Cowper Phipps Coles

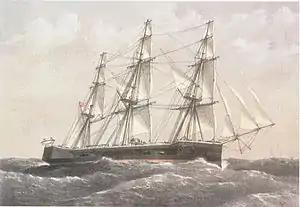
HMS "Captain"

Coles once again resorted to appealing to public opinion to obtain support for a ship more closely in accord with his design ideas. The civilian First Lord remained agreeable to his plans, although the Board of Admiralty was split. Eventually the Board agreed to pay for the construction of a ship, although this was to be supervised by Coles himself in an Admiralty-approved yard; Laird Brothers agreed to build her. Plans for were submitted to the Admiralty as would be normal, but Reed declined to 'approve' them, instead marking all drawings 'not objected to'. He eventually resigned over the affair in July 1870, two months before the disaster. Construction commenced in January 1867.